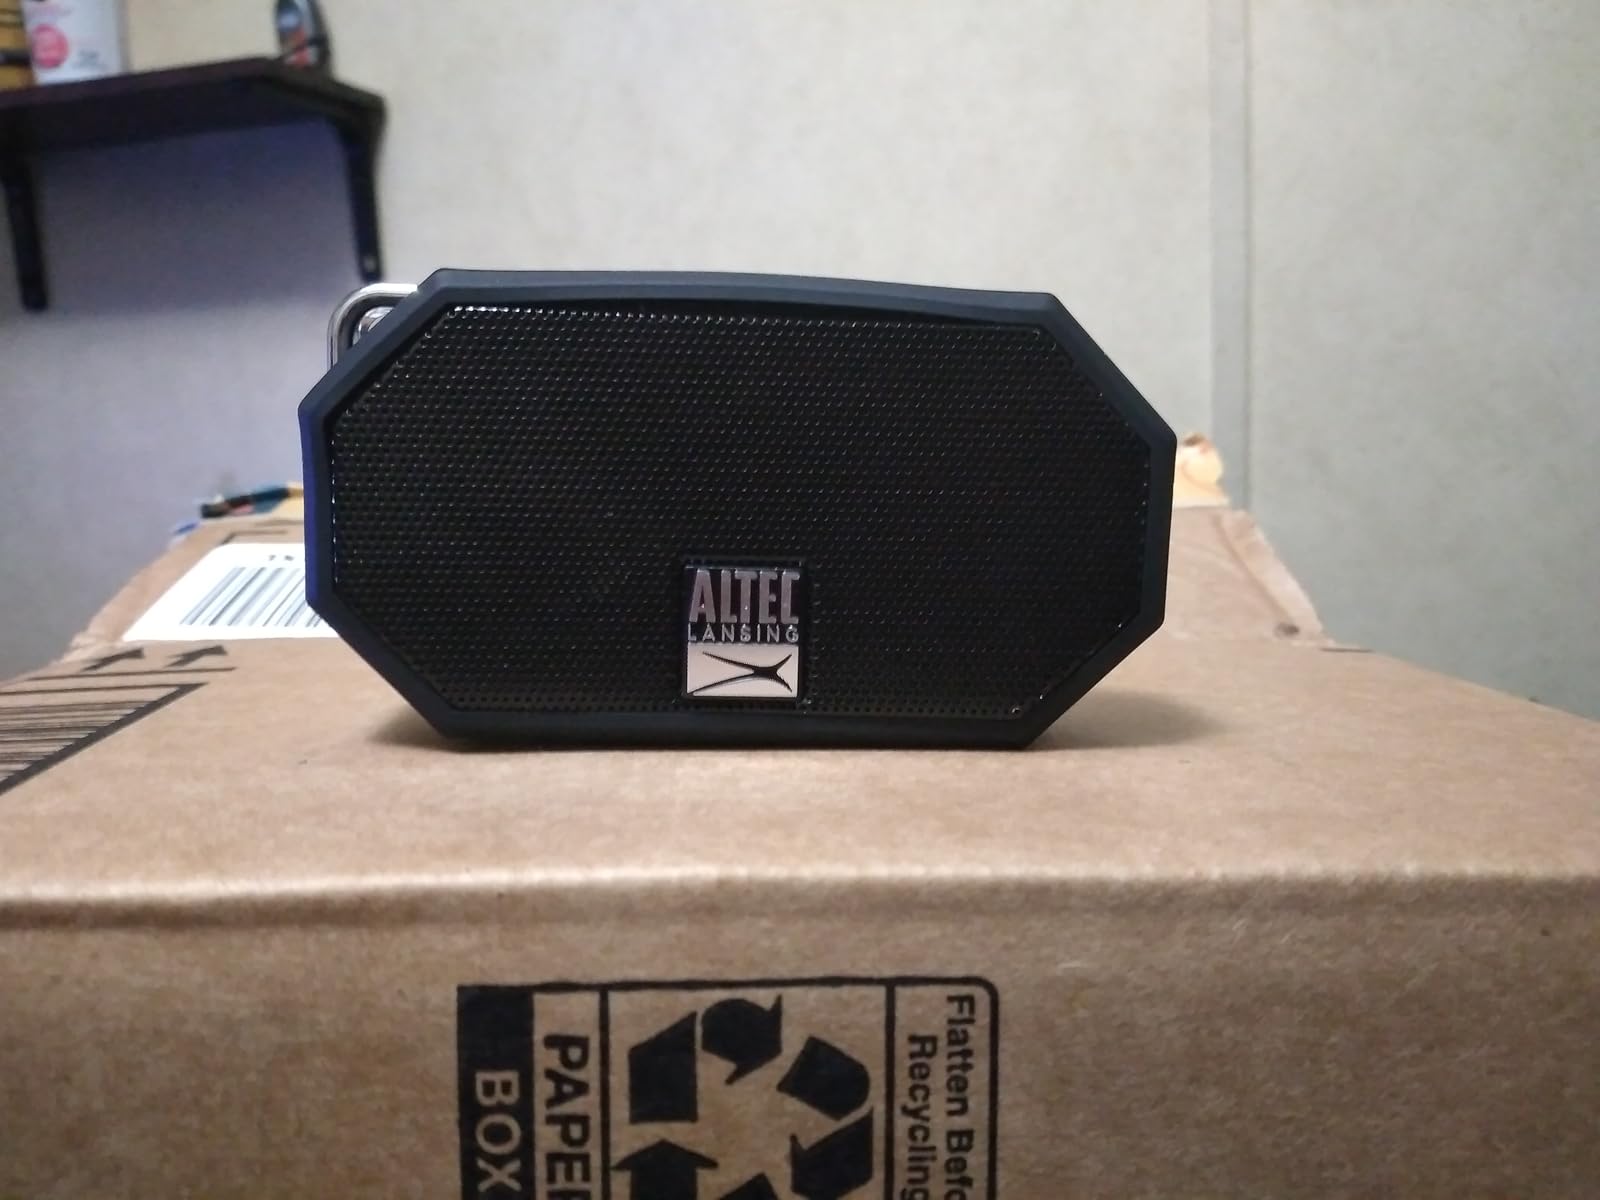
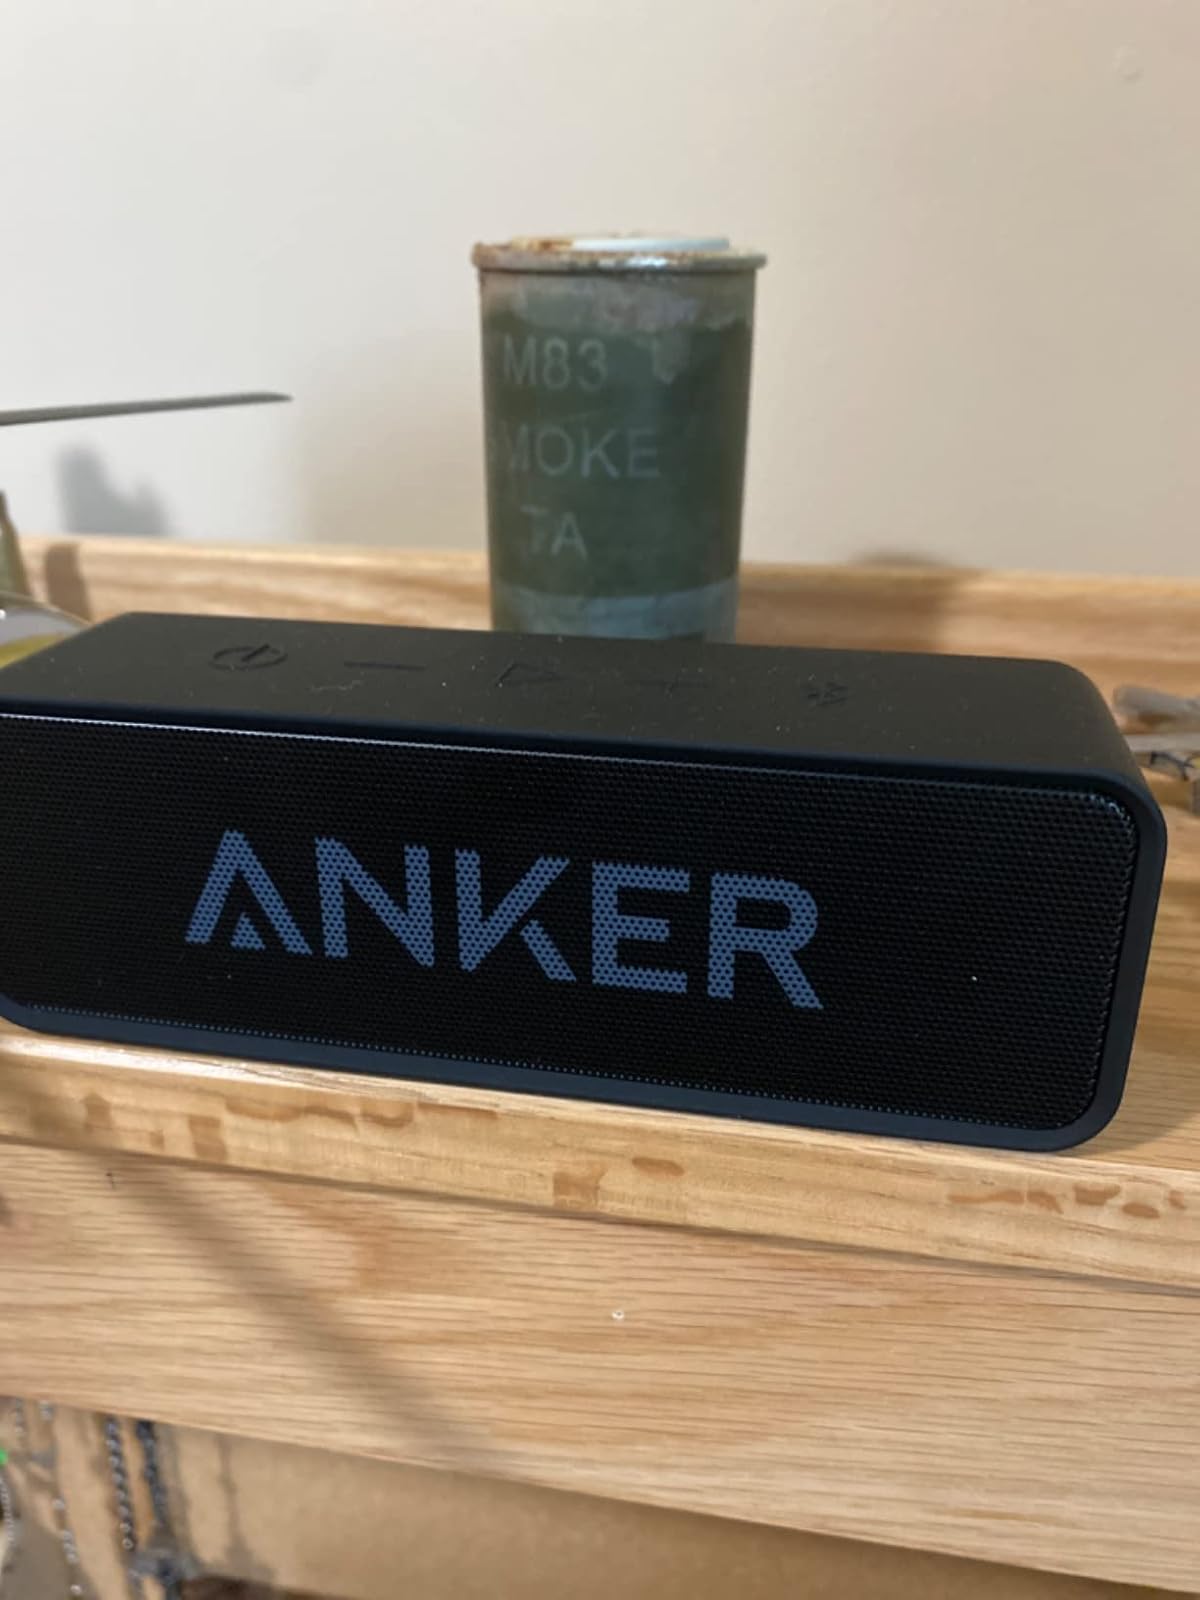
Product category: speaker
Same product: no